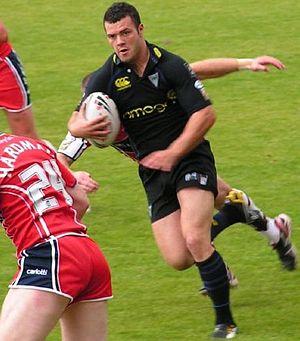
La Saison 2014 de la Super League est la dix-neuvième saison de cette compétition depuis que celle-ci a été créée en 1996. Quatorze équipes joueront 27 journées de championnat, les huit meilleures d'entre elles seront qualifiées pour les phases finales, dans le but de se qualifier pour la grande finale et pouvoir gagner le trophée de la Super League. Le coup d'envoi officiel de la saison est le 7 février 2014.
Chris Bridge, né le 5 juillet 1984 à Oldham, est un joueur de rugby à XIII anglais évoluant à différents postes dans les années 2000.